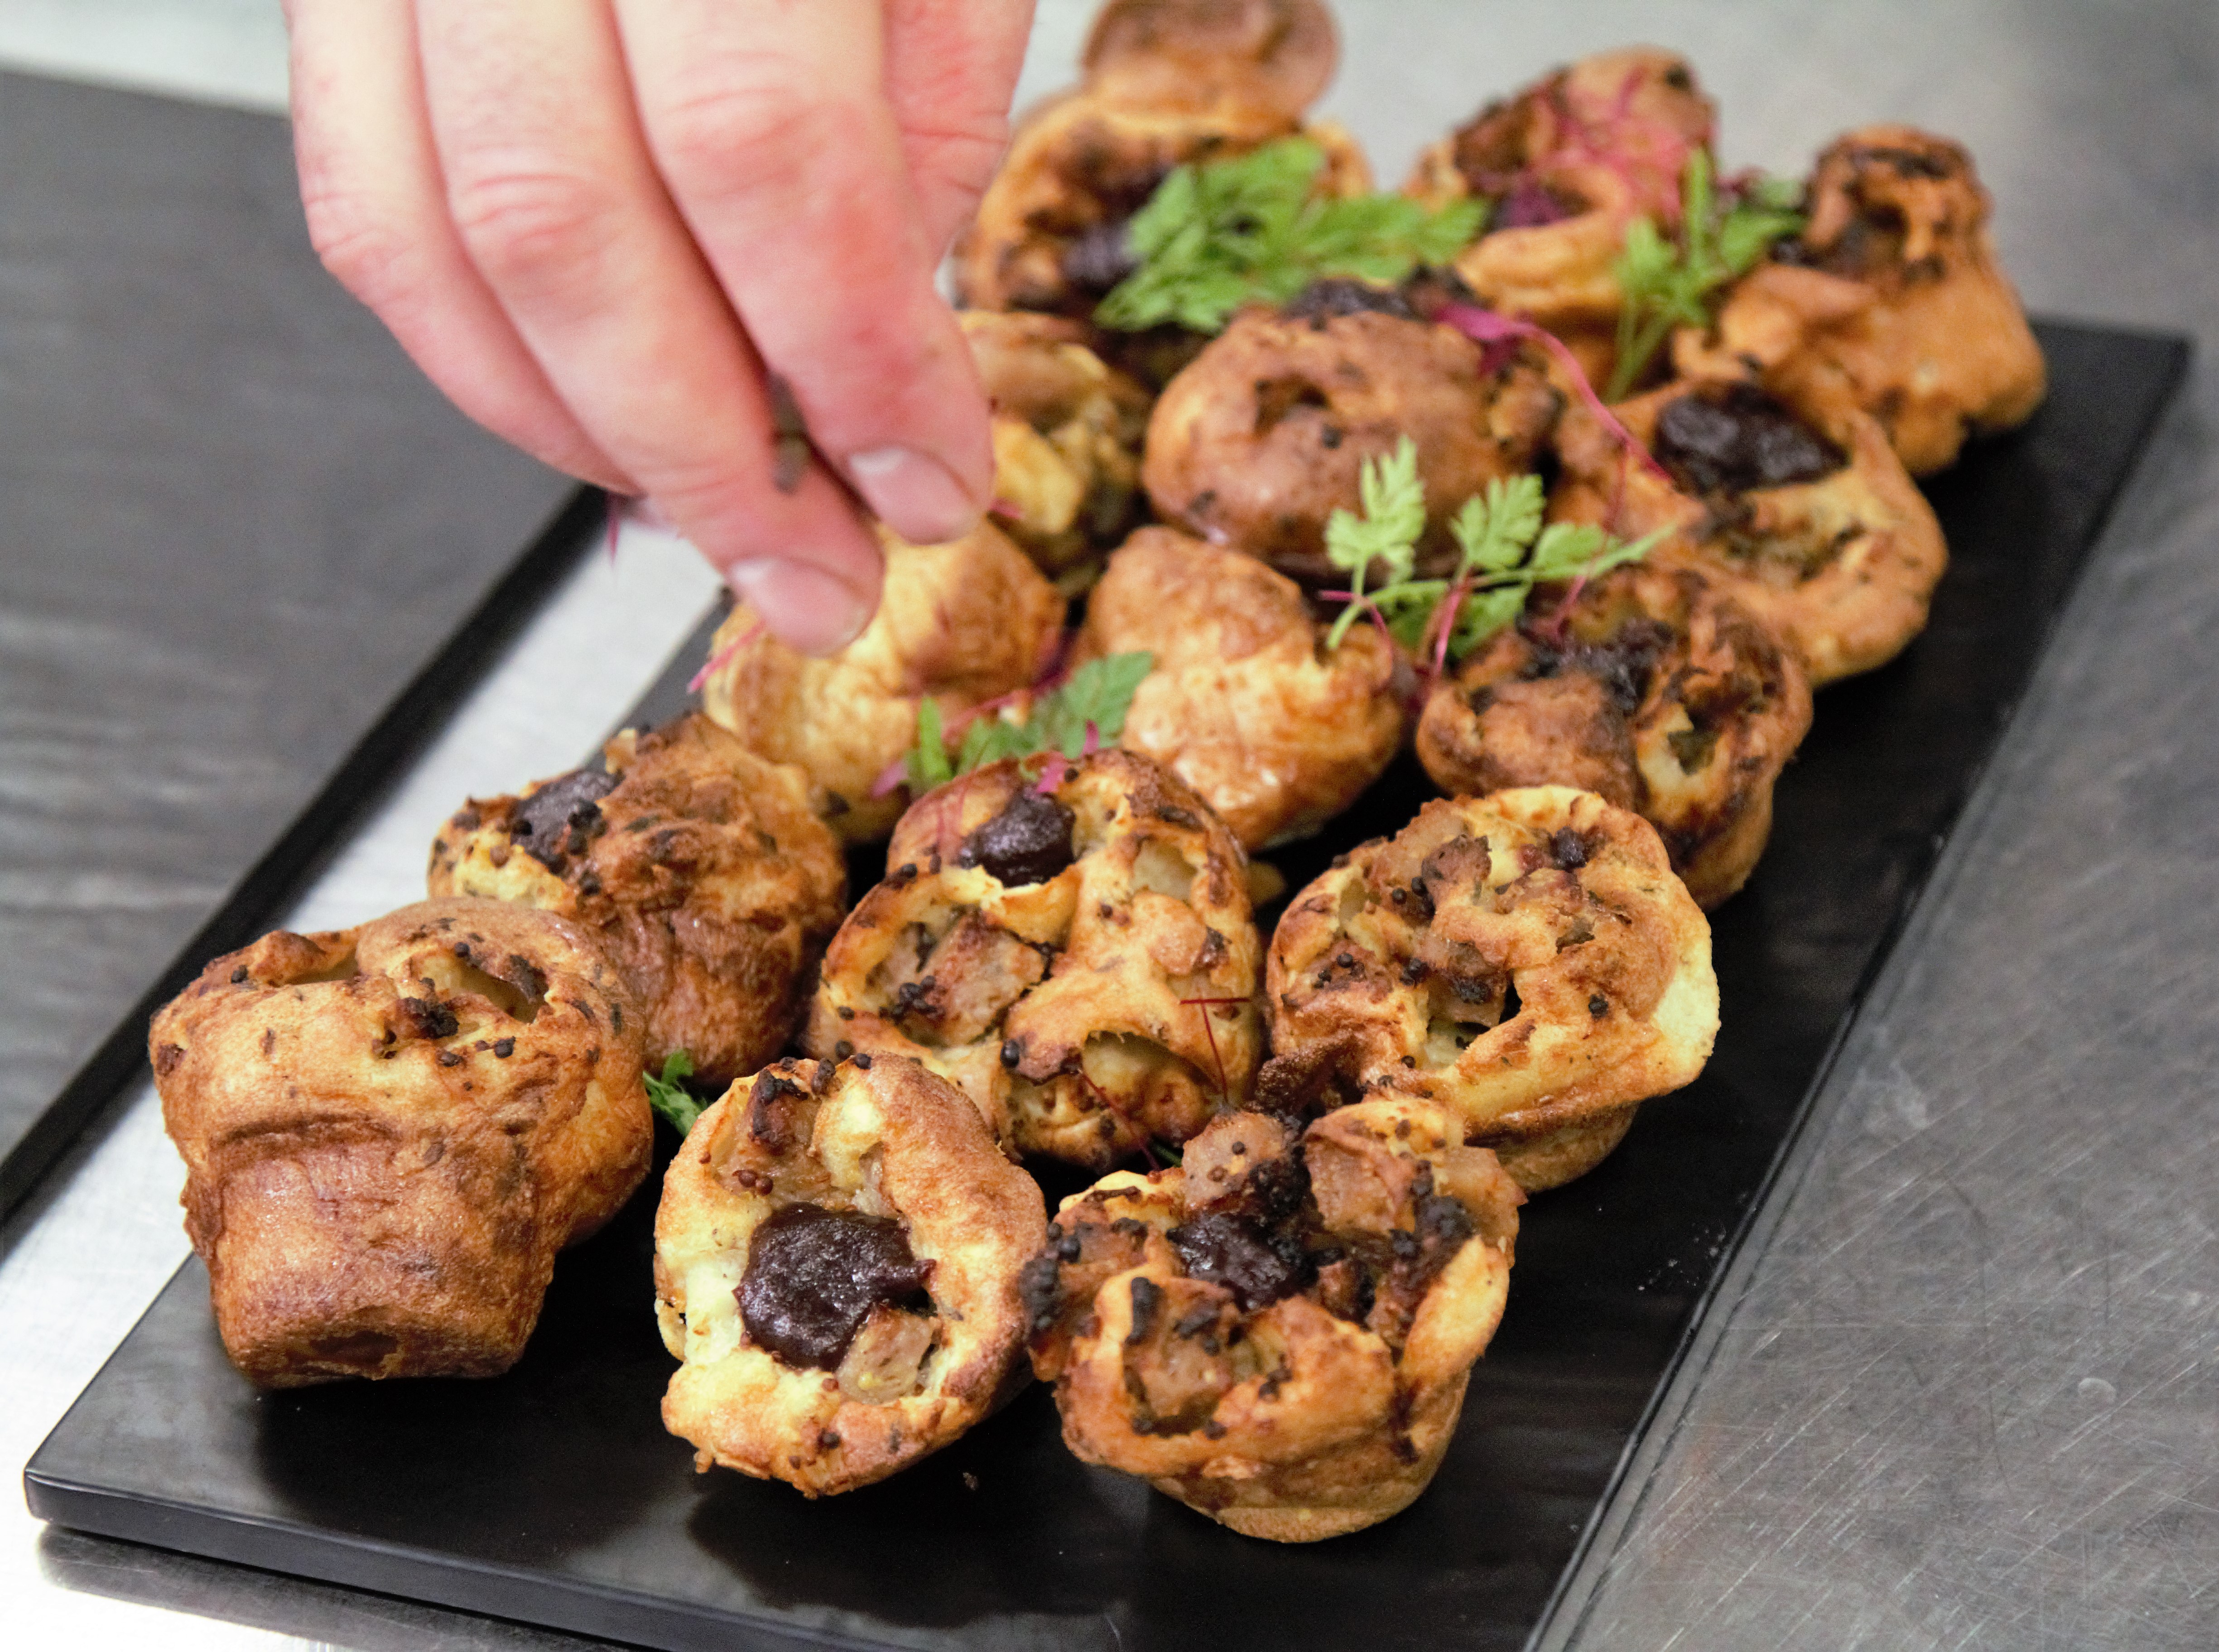
blur, dish, meal, food, produce, plate, breakfast, healthy, meat, cuisine, delicious, close up, asian food, focus, nutrition, tasty, street food, yummy, foodporn, grilled food, stuffing, snack food, fried food